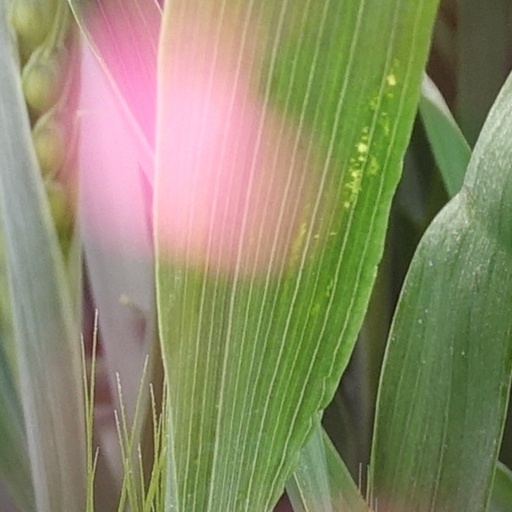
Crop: wheat